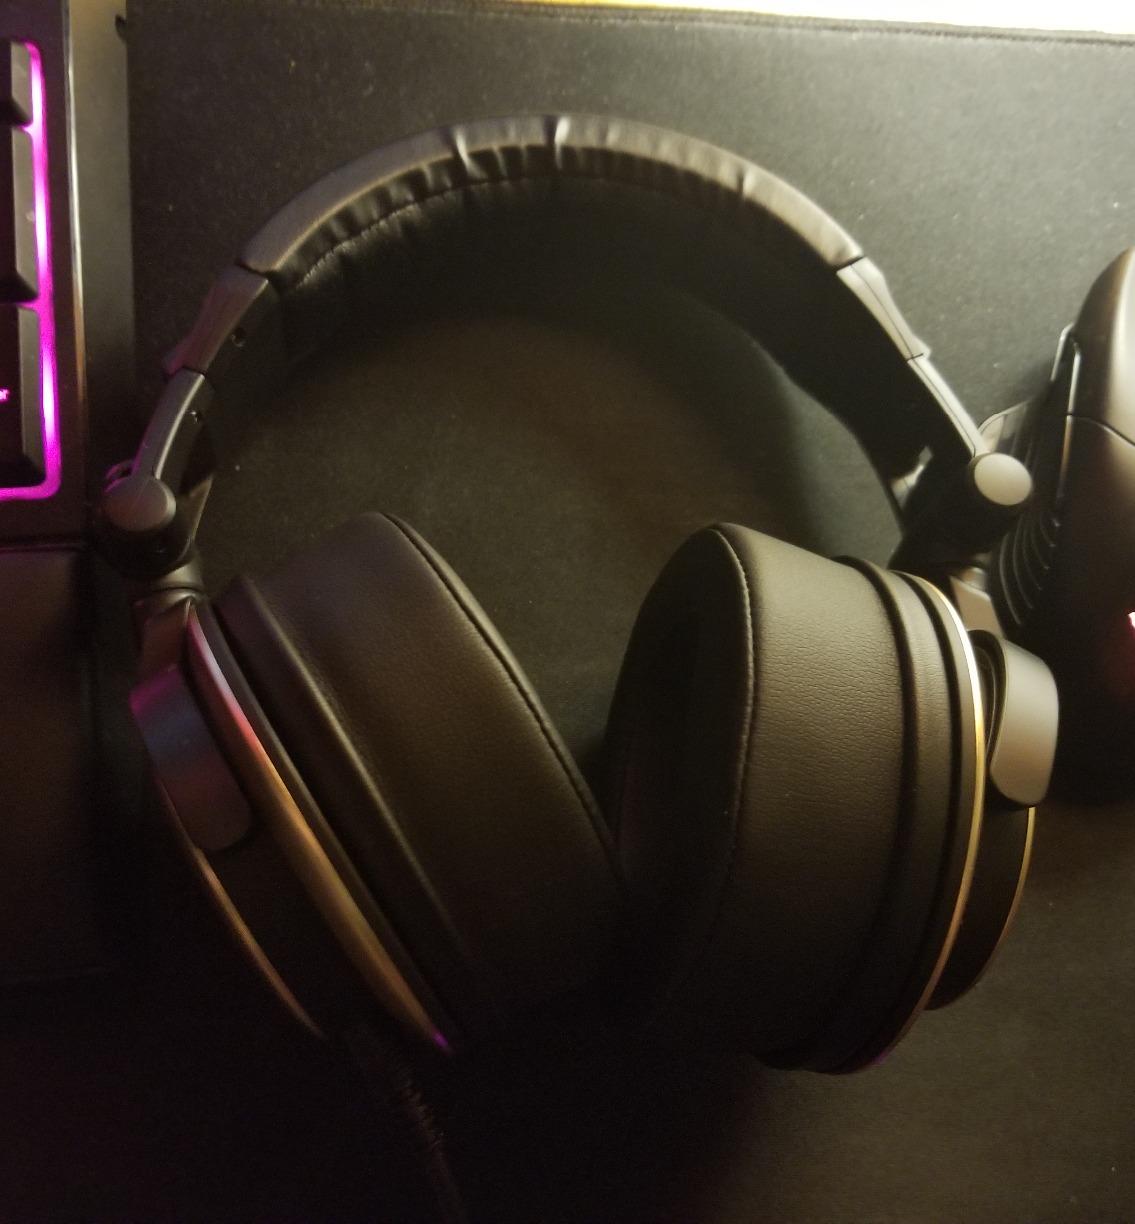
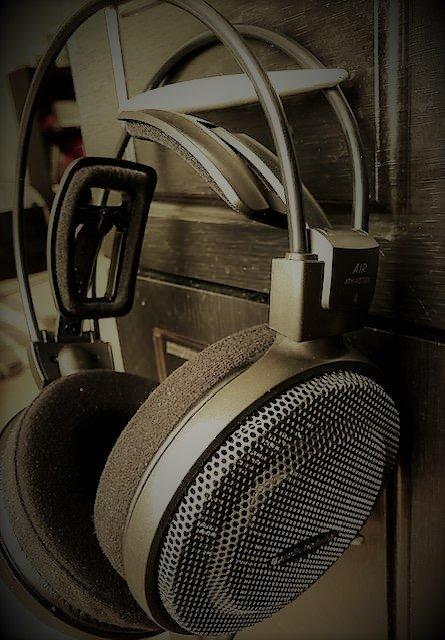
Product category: headphones
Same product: no